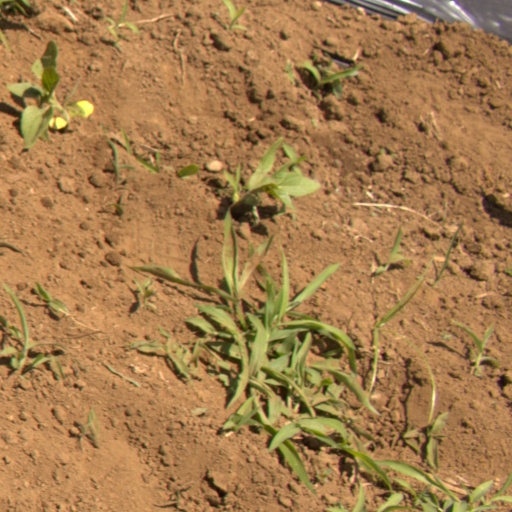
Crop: Jerusalem artichoke